Mumbai Traffic Police

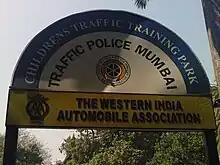
Children's Traffic Training Park, Mumbai

Mumbai traffic police is the organisation entrusted with the task of managing vehicular traffic in Mumbai, India.